Birmingham Snow Hill railway station

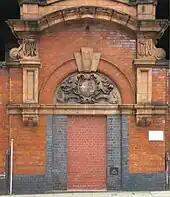
An original entrance in Livery Street

At its height, many trains that now run into New Street station ran into Snow Hill, along with some that no longer run. Services included: